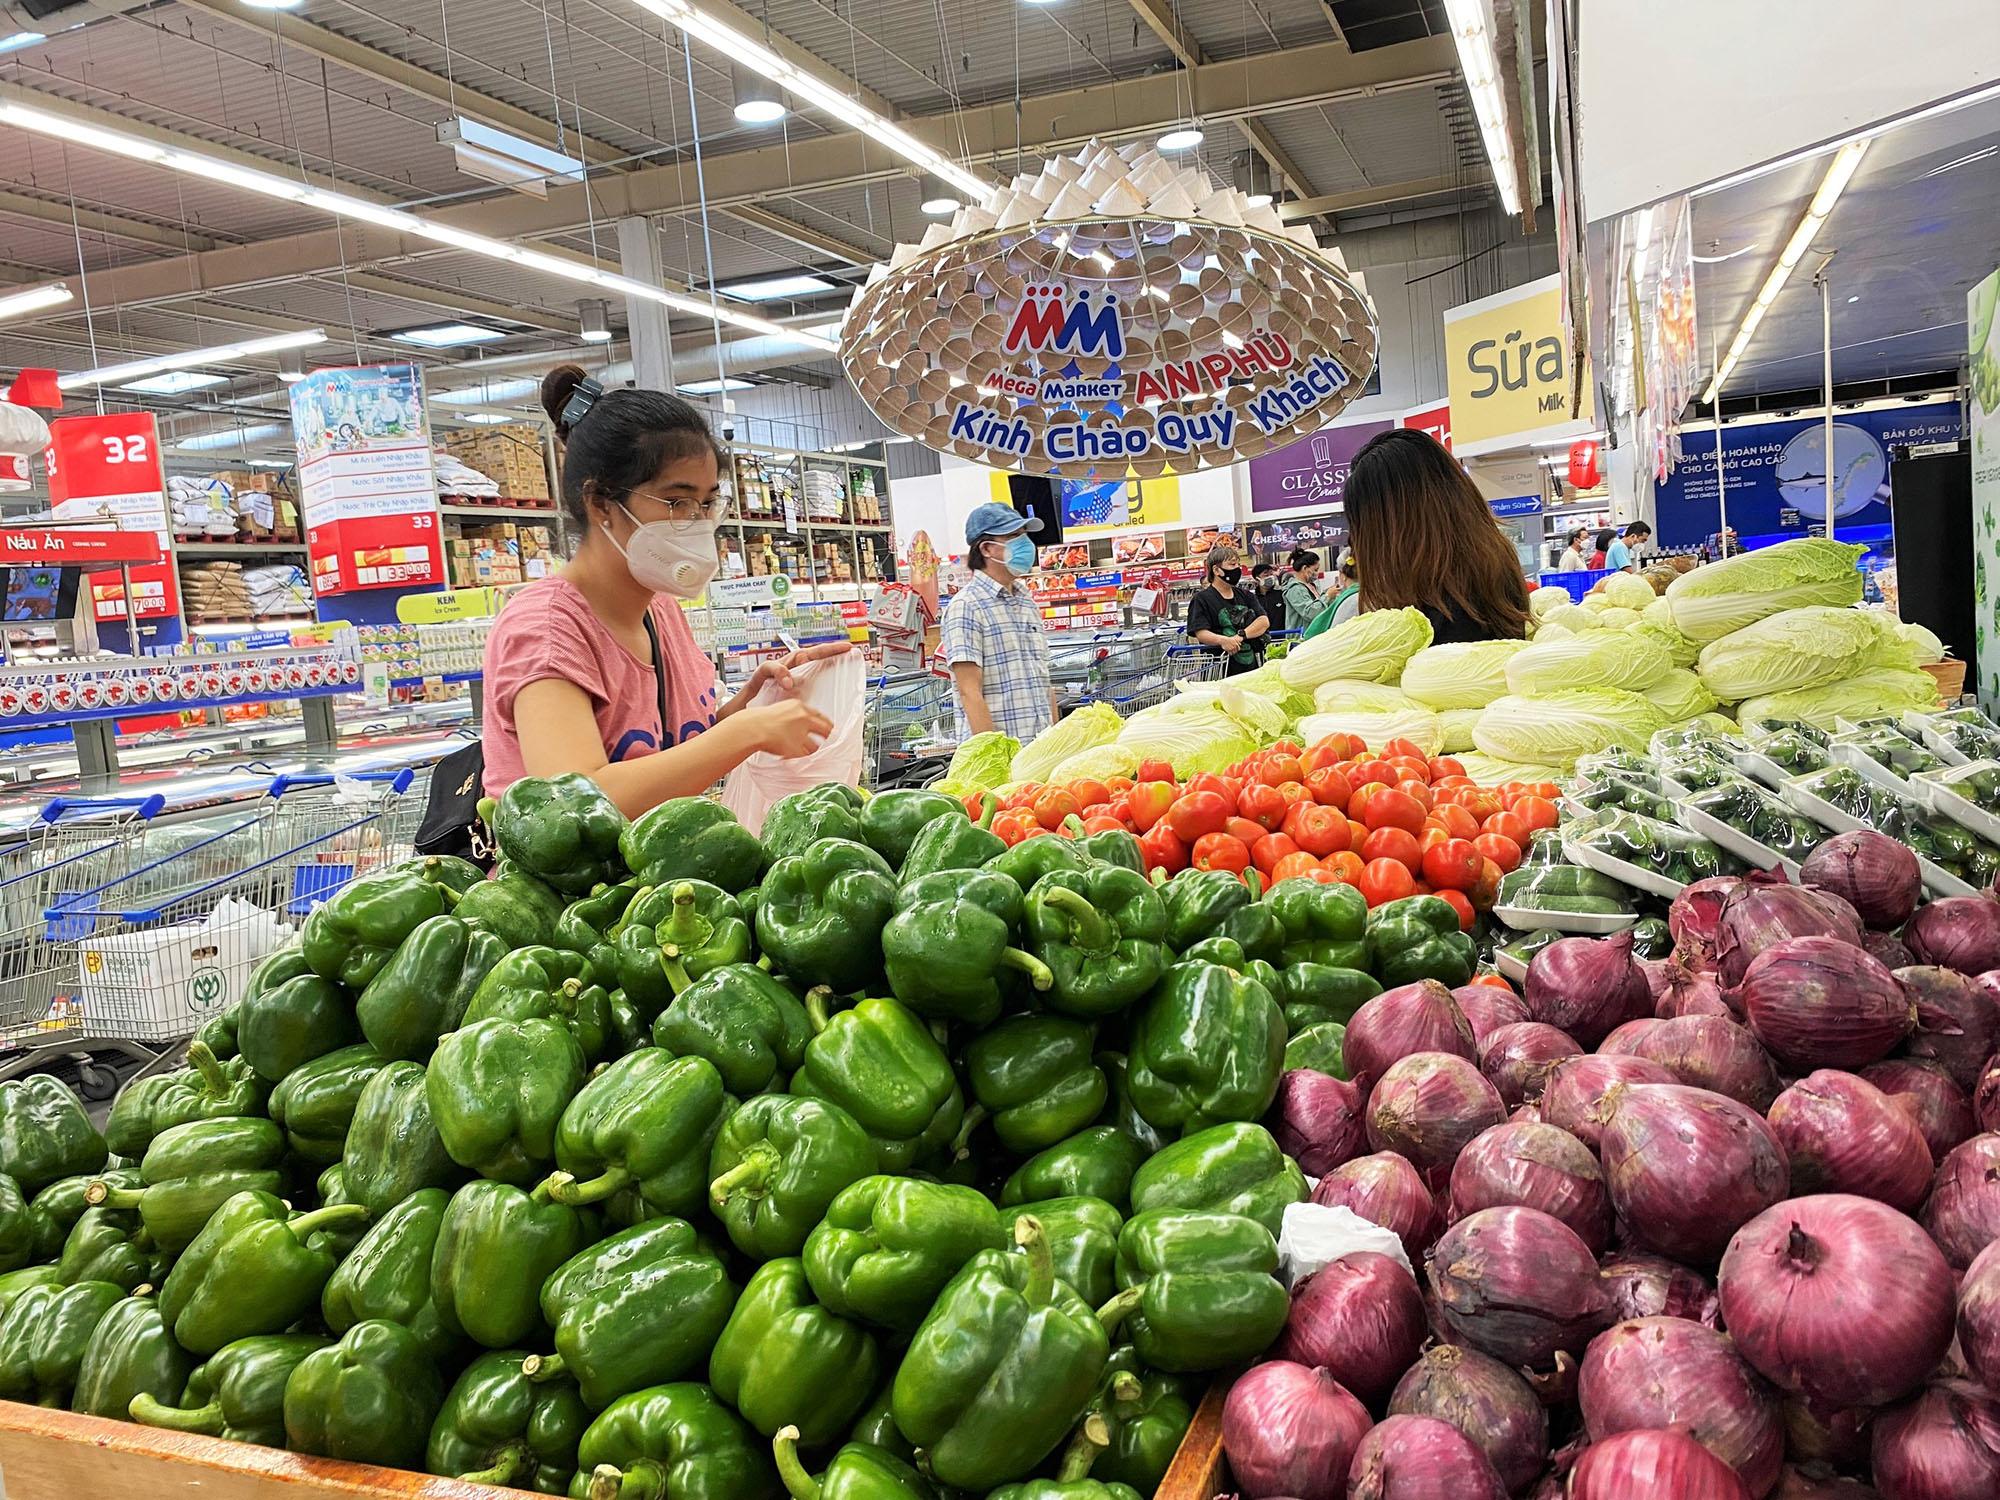
người phụ nữ mặc áo hồng đang đứng trước những cây bắp cải